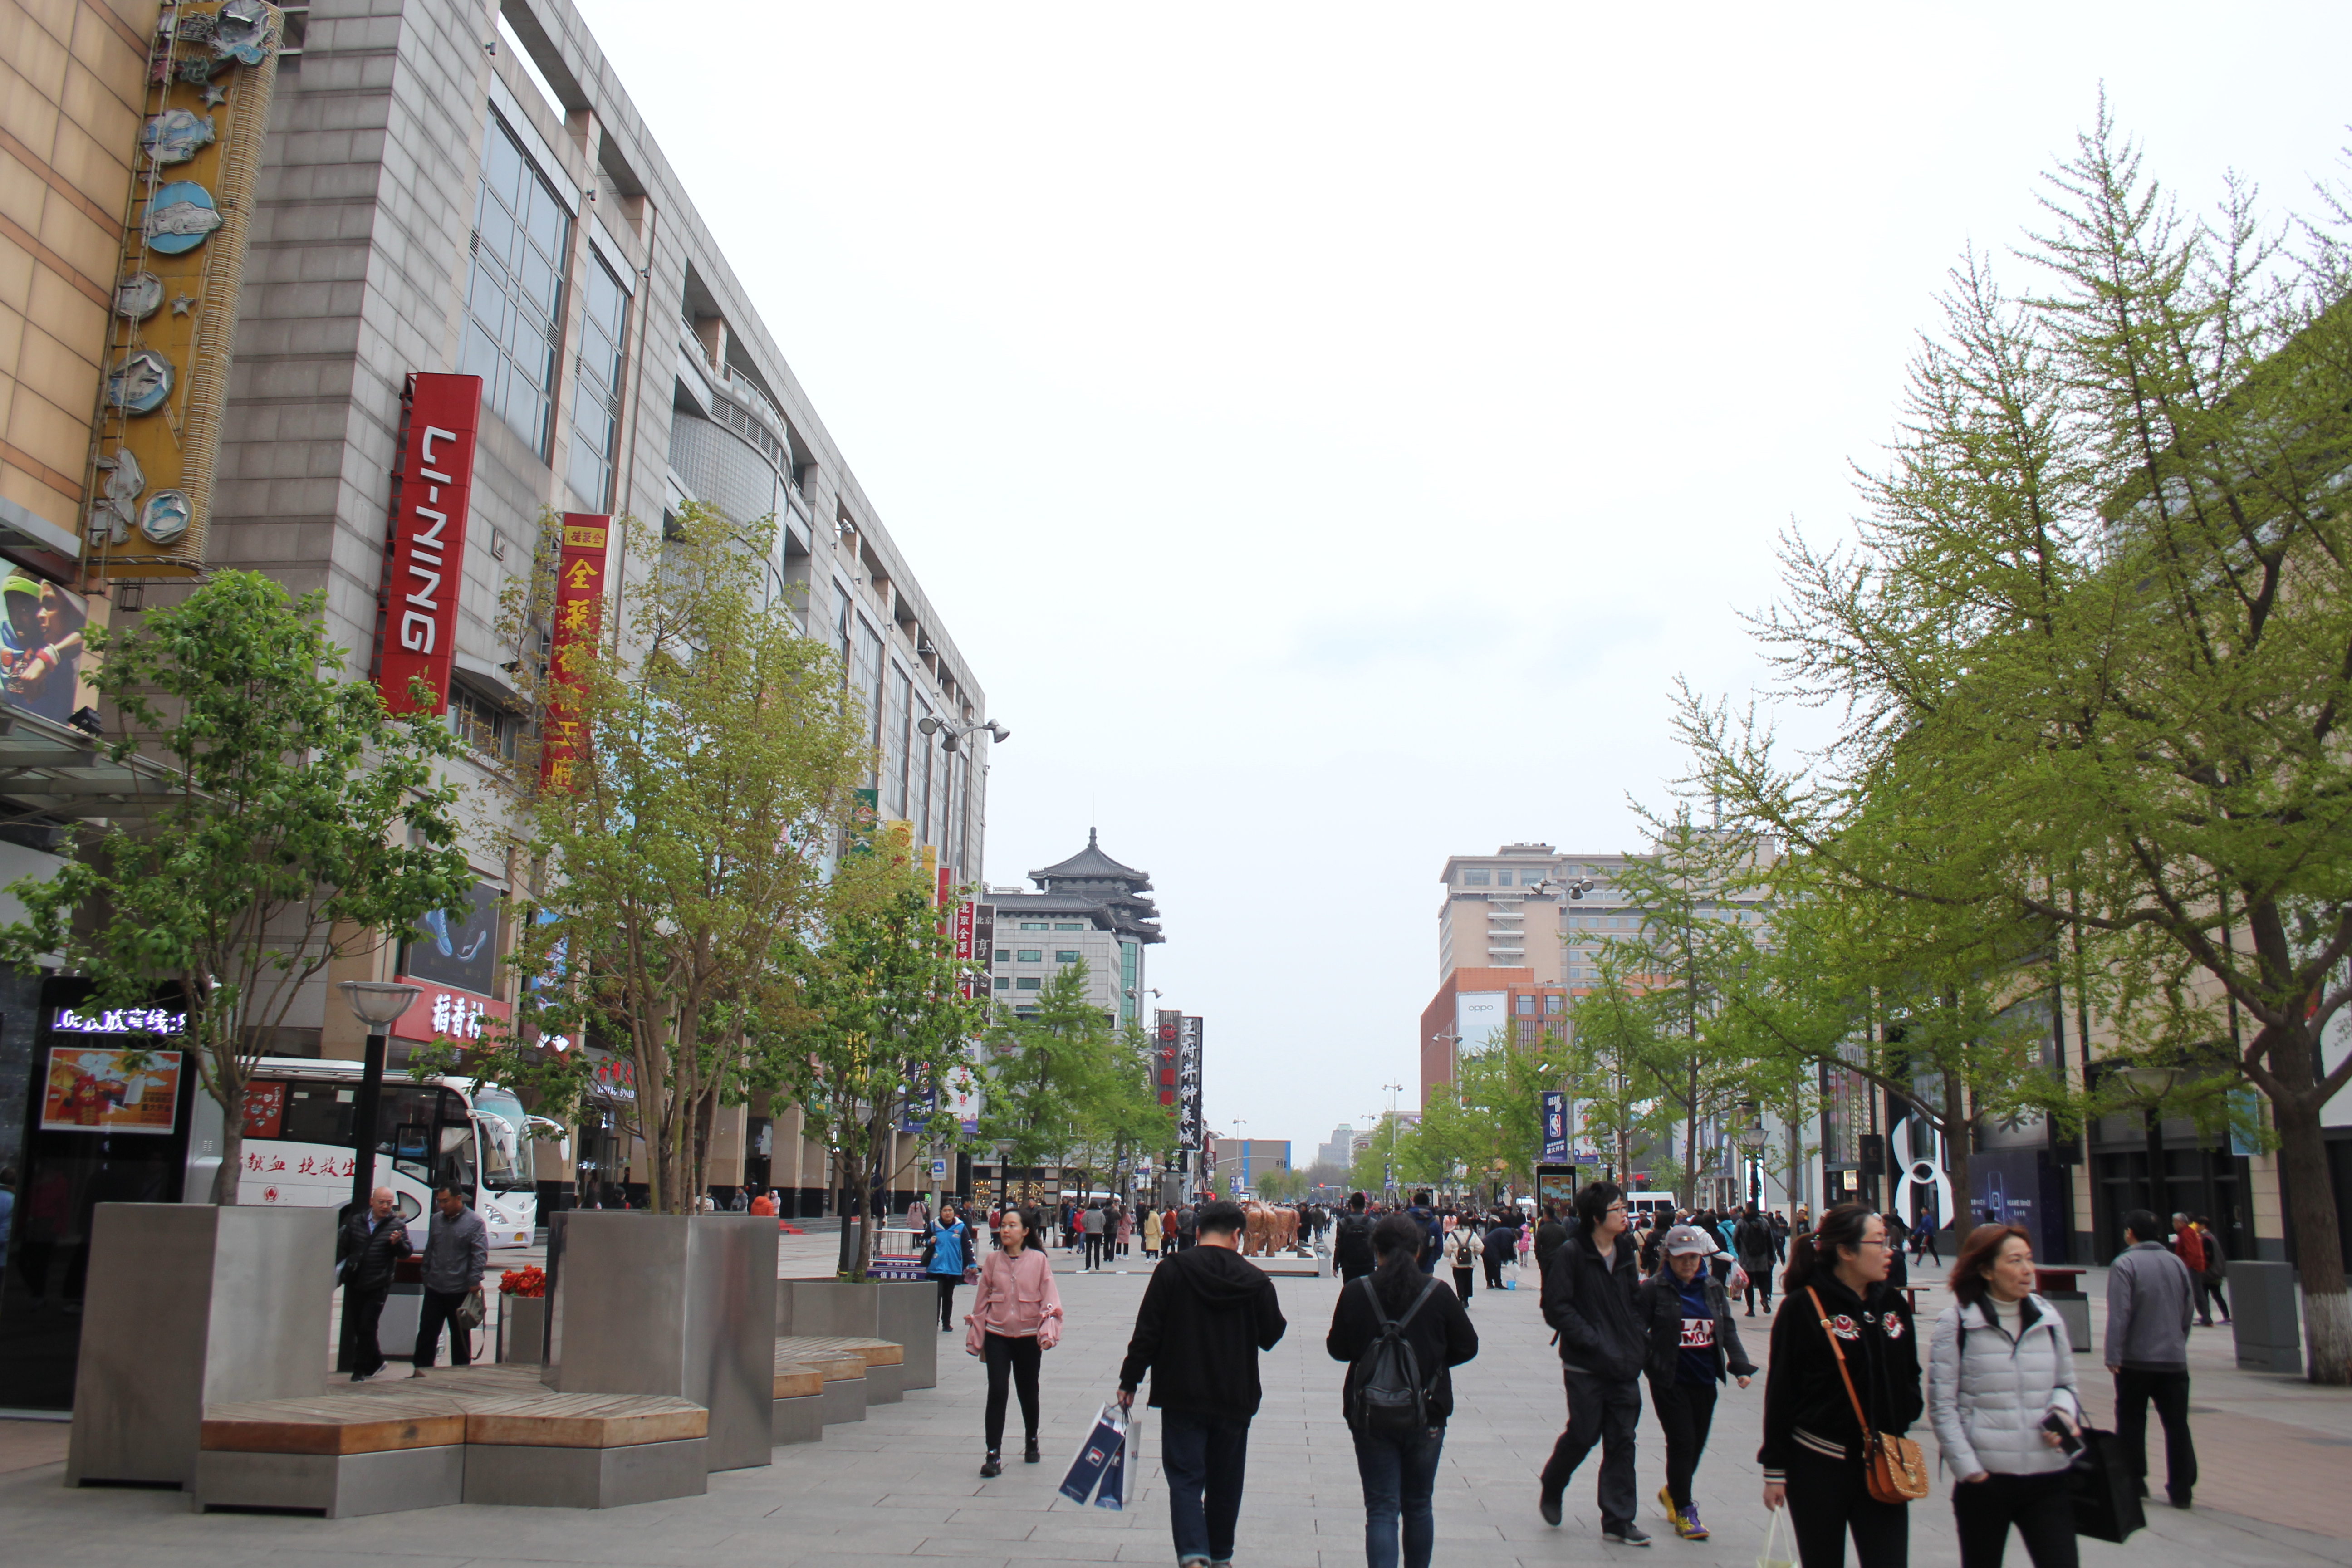
tourism, adventure, Beautiful Places, Pretty Places, environment, Interesting Places, harbin, museums, architecture, art, nature, museum, history, ancient history, china, asia, imperial palace, dynasty, beijing, pedestrian, metropolitan area, city, town, human settlement, urban area, building, mixed use, public space, street, downtown, tree, urban design, neighbourhood, infrastructure, plaza, walking, crowd, road, plant, town square, thoroughfare, leisure, metropolis